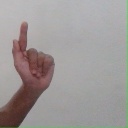
अक्षर: ळ